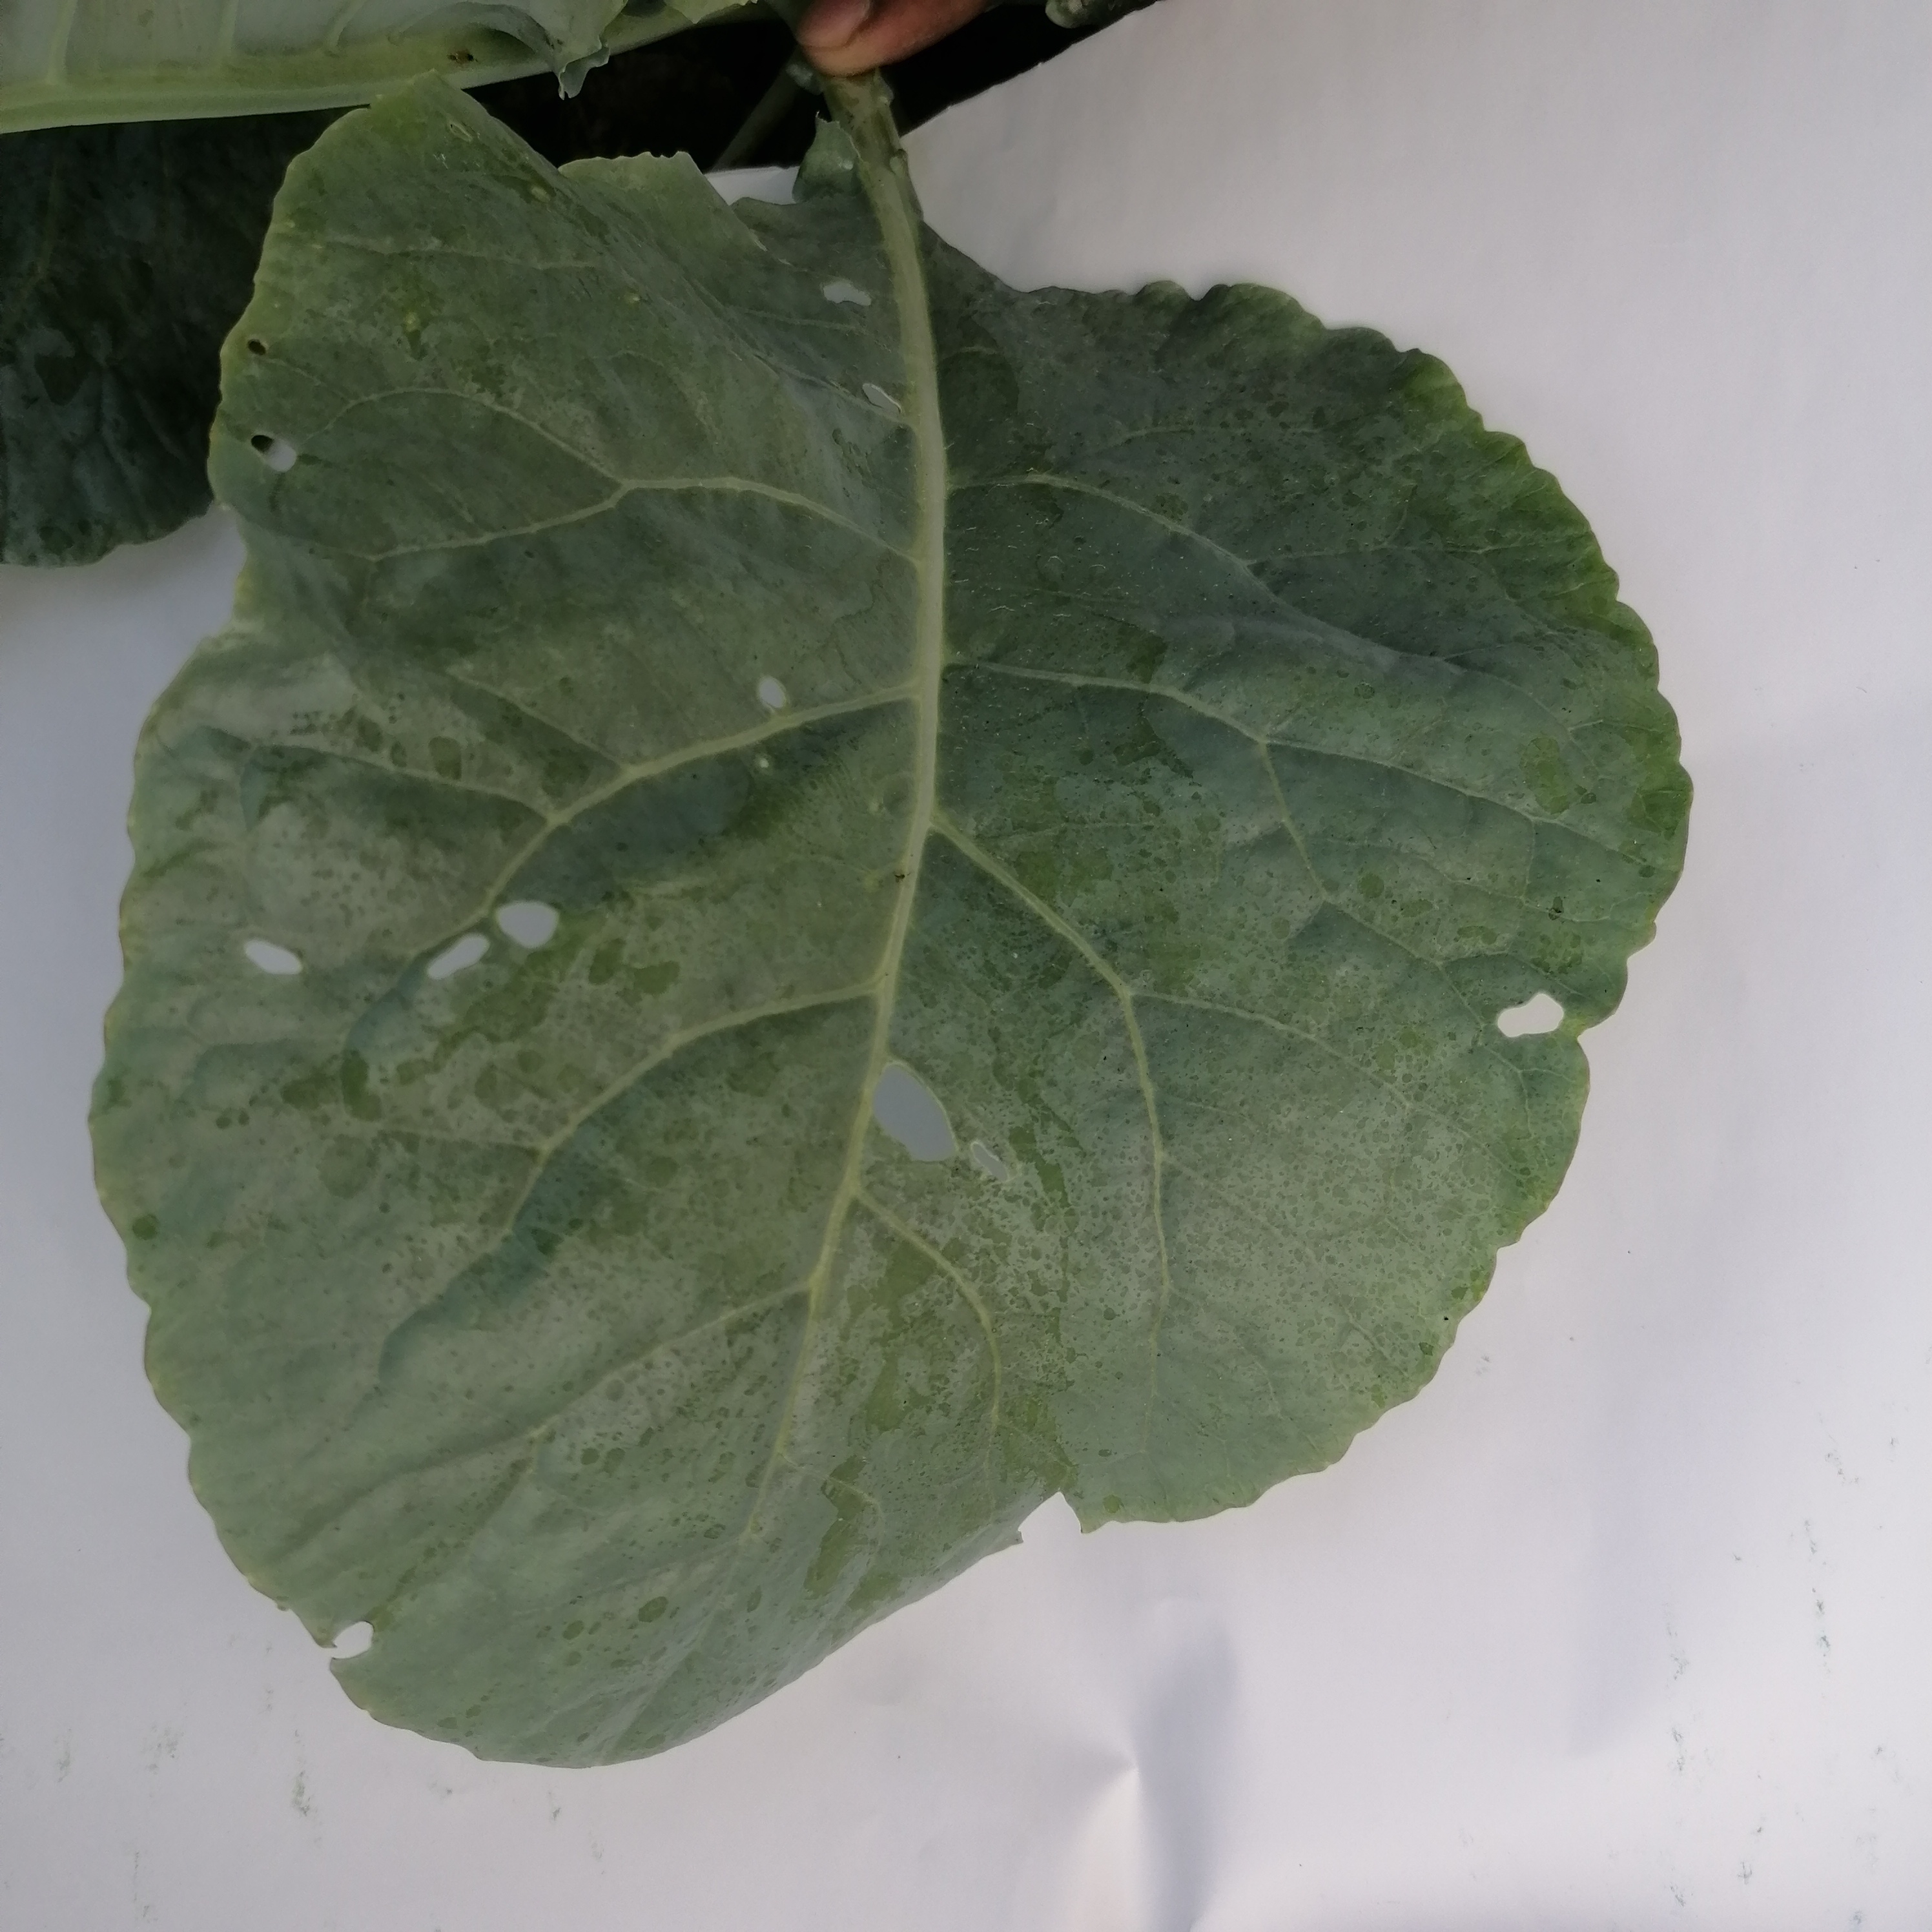
Label: Insect Hole